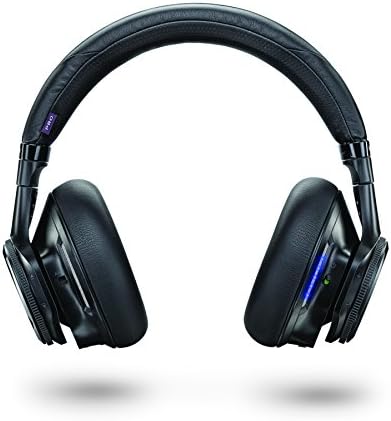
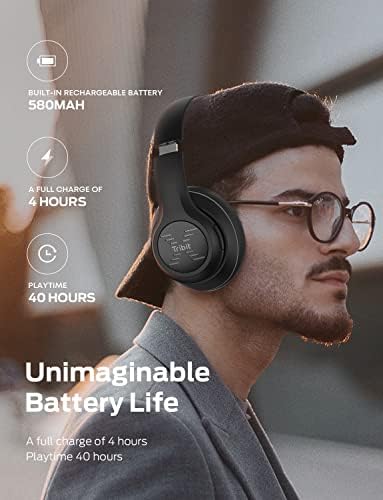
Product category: headphones
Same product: no